Fort Charlotte, Saint Vincent

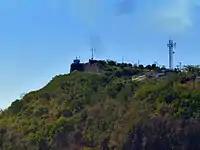
Fort Charlotte

At various times the fort was used as a poor house, a leper colony, and a mental hospital. These institutions were housed in now-ruined barracks, facing Kingstown harbour at the bottom of the hill.